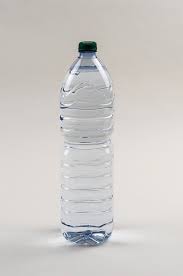
Waste category: plastic